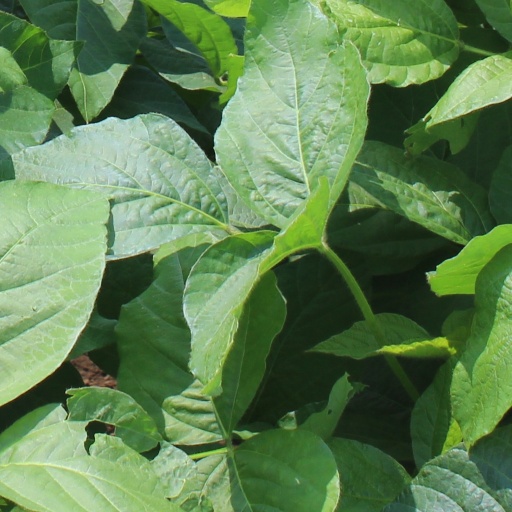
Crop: soybean